History of paleontology

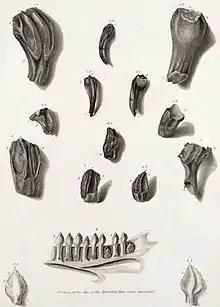
Illustration of fossil "Iguanodon" teeth with a modern iguana jaw for comparison from Mantell's 1825 paper describing "Iguanodon"

In 1808, Cuvier identified a fossil found in Maastricht as a giant marine reptile that would later be named "Mosasaurus". He also identified, from a drawing, another fossil found in Bavaria as a flying reptile and named it "Pterodactylus". He speculated, based on the strata in which these fossils were found, that large reptiles had lived prior to what he was calling "the age of mammals". Cuvier's speculation would be supported by a series of finds that would be made in Great Britain over the course of the next two decades. Mary Anning, a professional fossil collector since age eleven, collected the fossils of a number of marine reptiles and prehistoric fish from the Jurassic marine strata at Lyme Regis. These included the first ichthyosaur skeleton to be recognized as such, which was collected in 1811, and the first two plesiosaur skeletons ever found in 1821 and 1823. Mary Anning was only 12 when she and her brother discovered the Ichthyosaurus skeleton. Many of her discoveries would be described scientifically by the geologists William Conybeare, Henry De la Beche, and William Buckland. It was Anning who observed that stony objects known as "bezoar stones" were often found in the abdominal region of ichthyosaur skeletons, and she noted that if such stones were broken open they often contained fossilized fish bones and scales as well as sometimes bones from small ichthyosaurs. This led her to suggest to Buckland that they were fossilized feces, which he named coprolites, and which he used to better understand ancient food chains. Mary Anning made many fossil discoveries that revolutionized science. However, despite her phenomenal scientific contributions, she was rarely recognized officially for her discoveries. Her discoveries were often credited to wealthy men who bought her fossils.